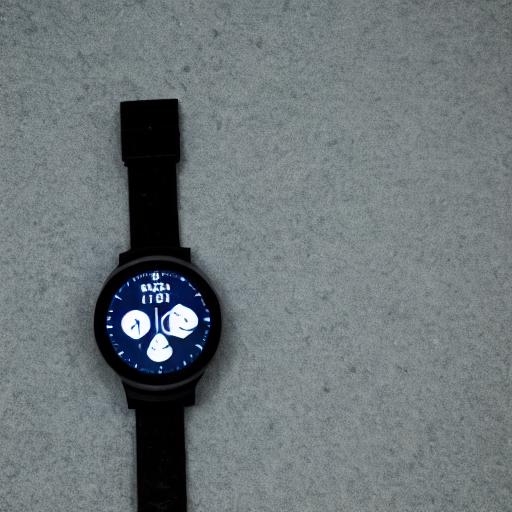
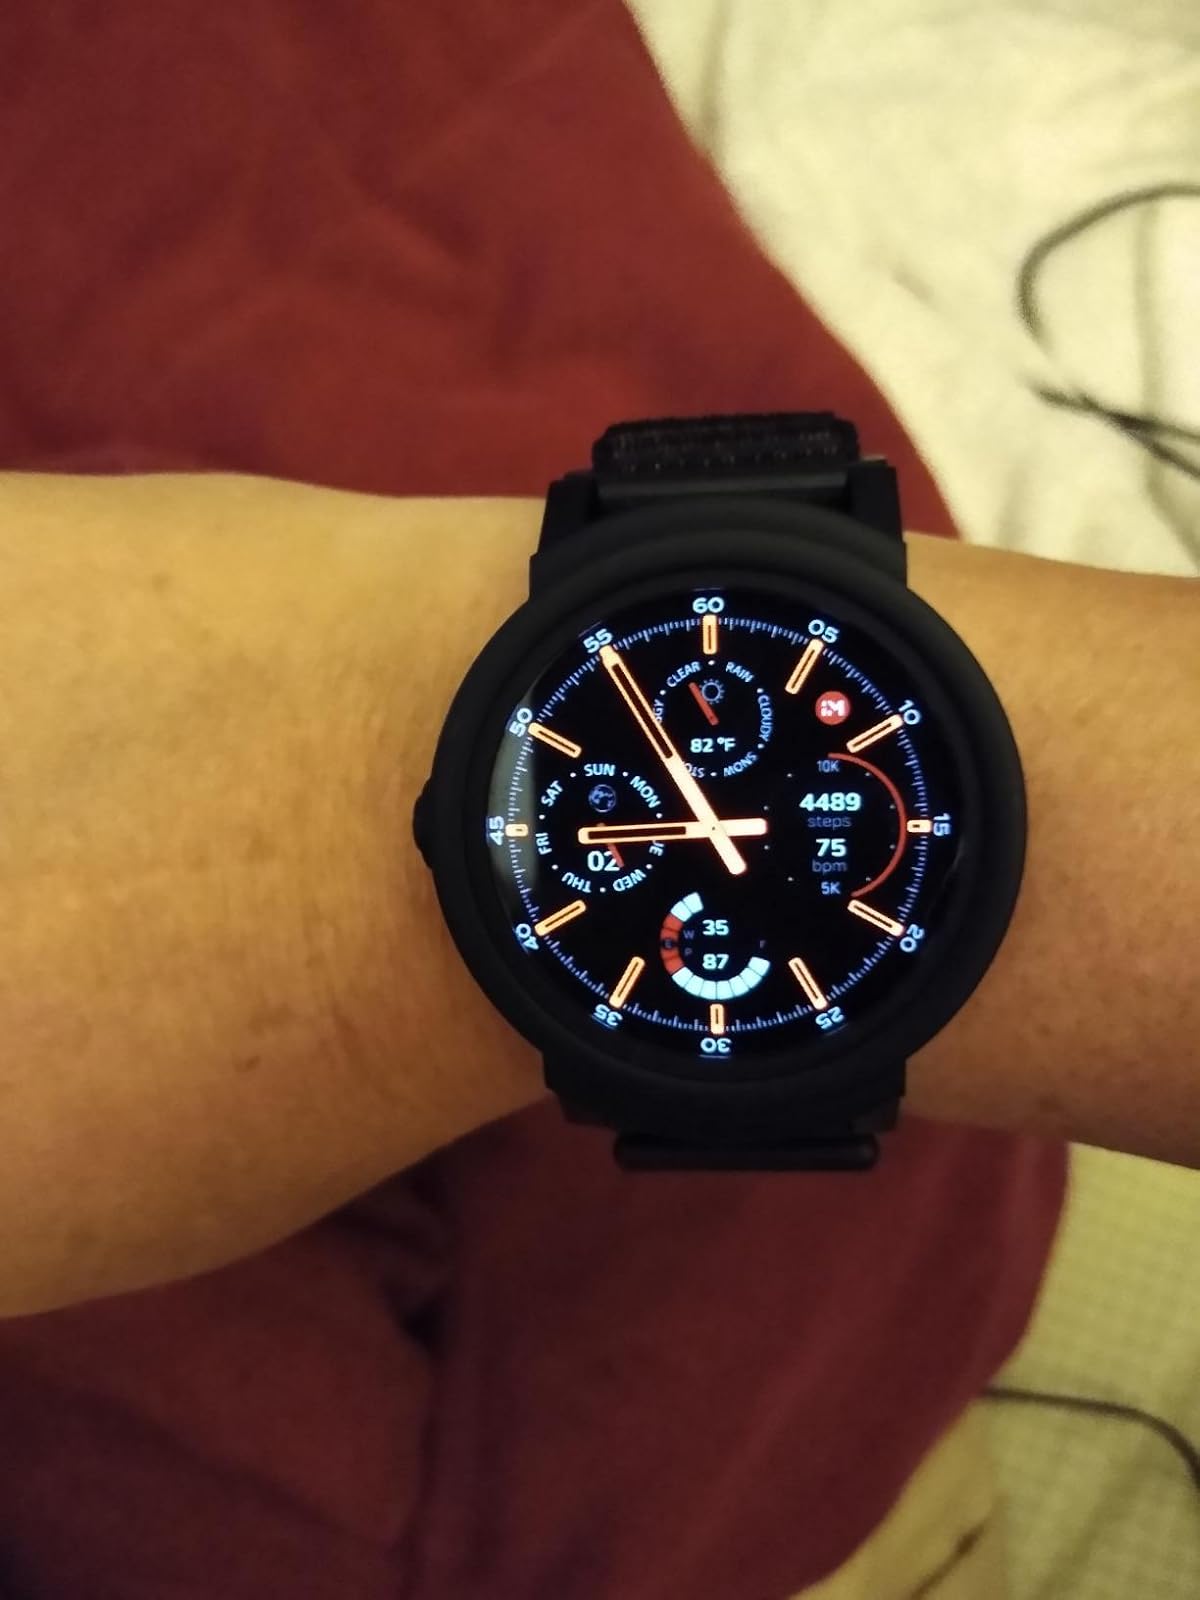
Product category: smartwatch
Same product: no